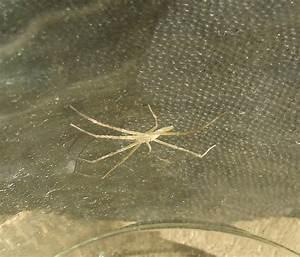
spider